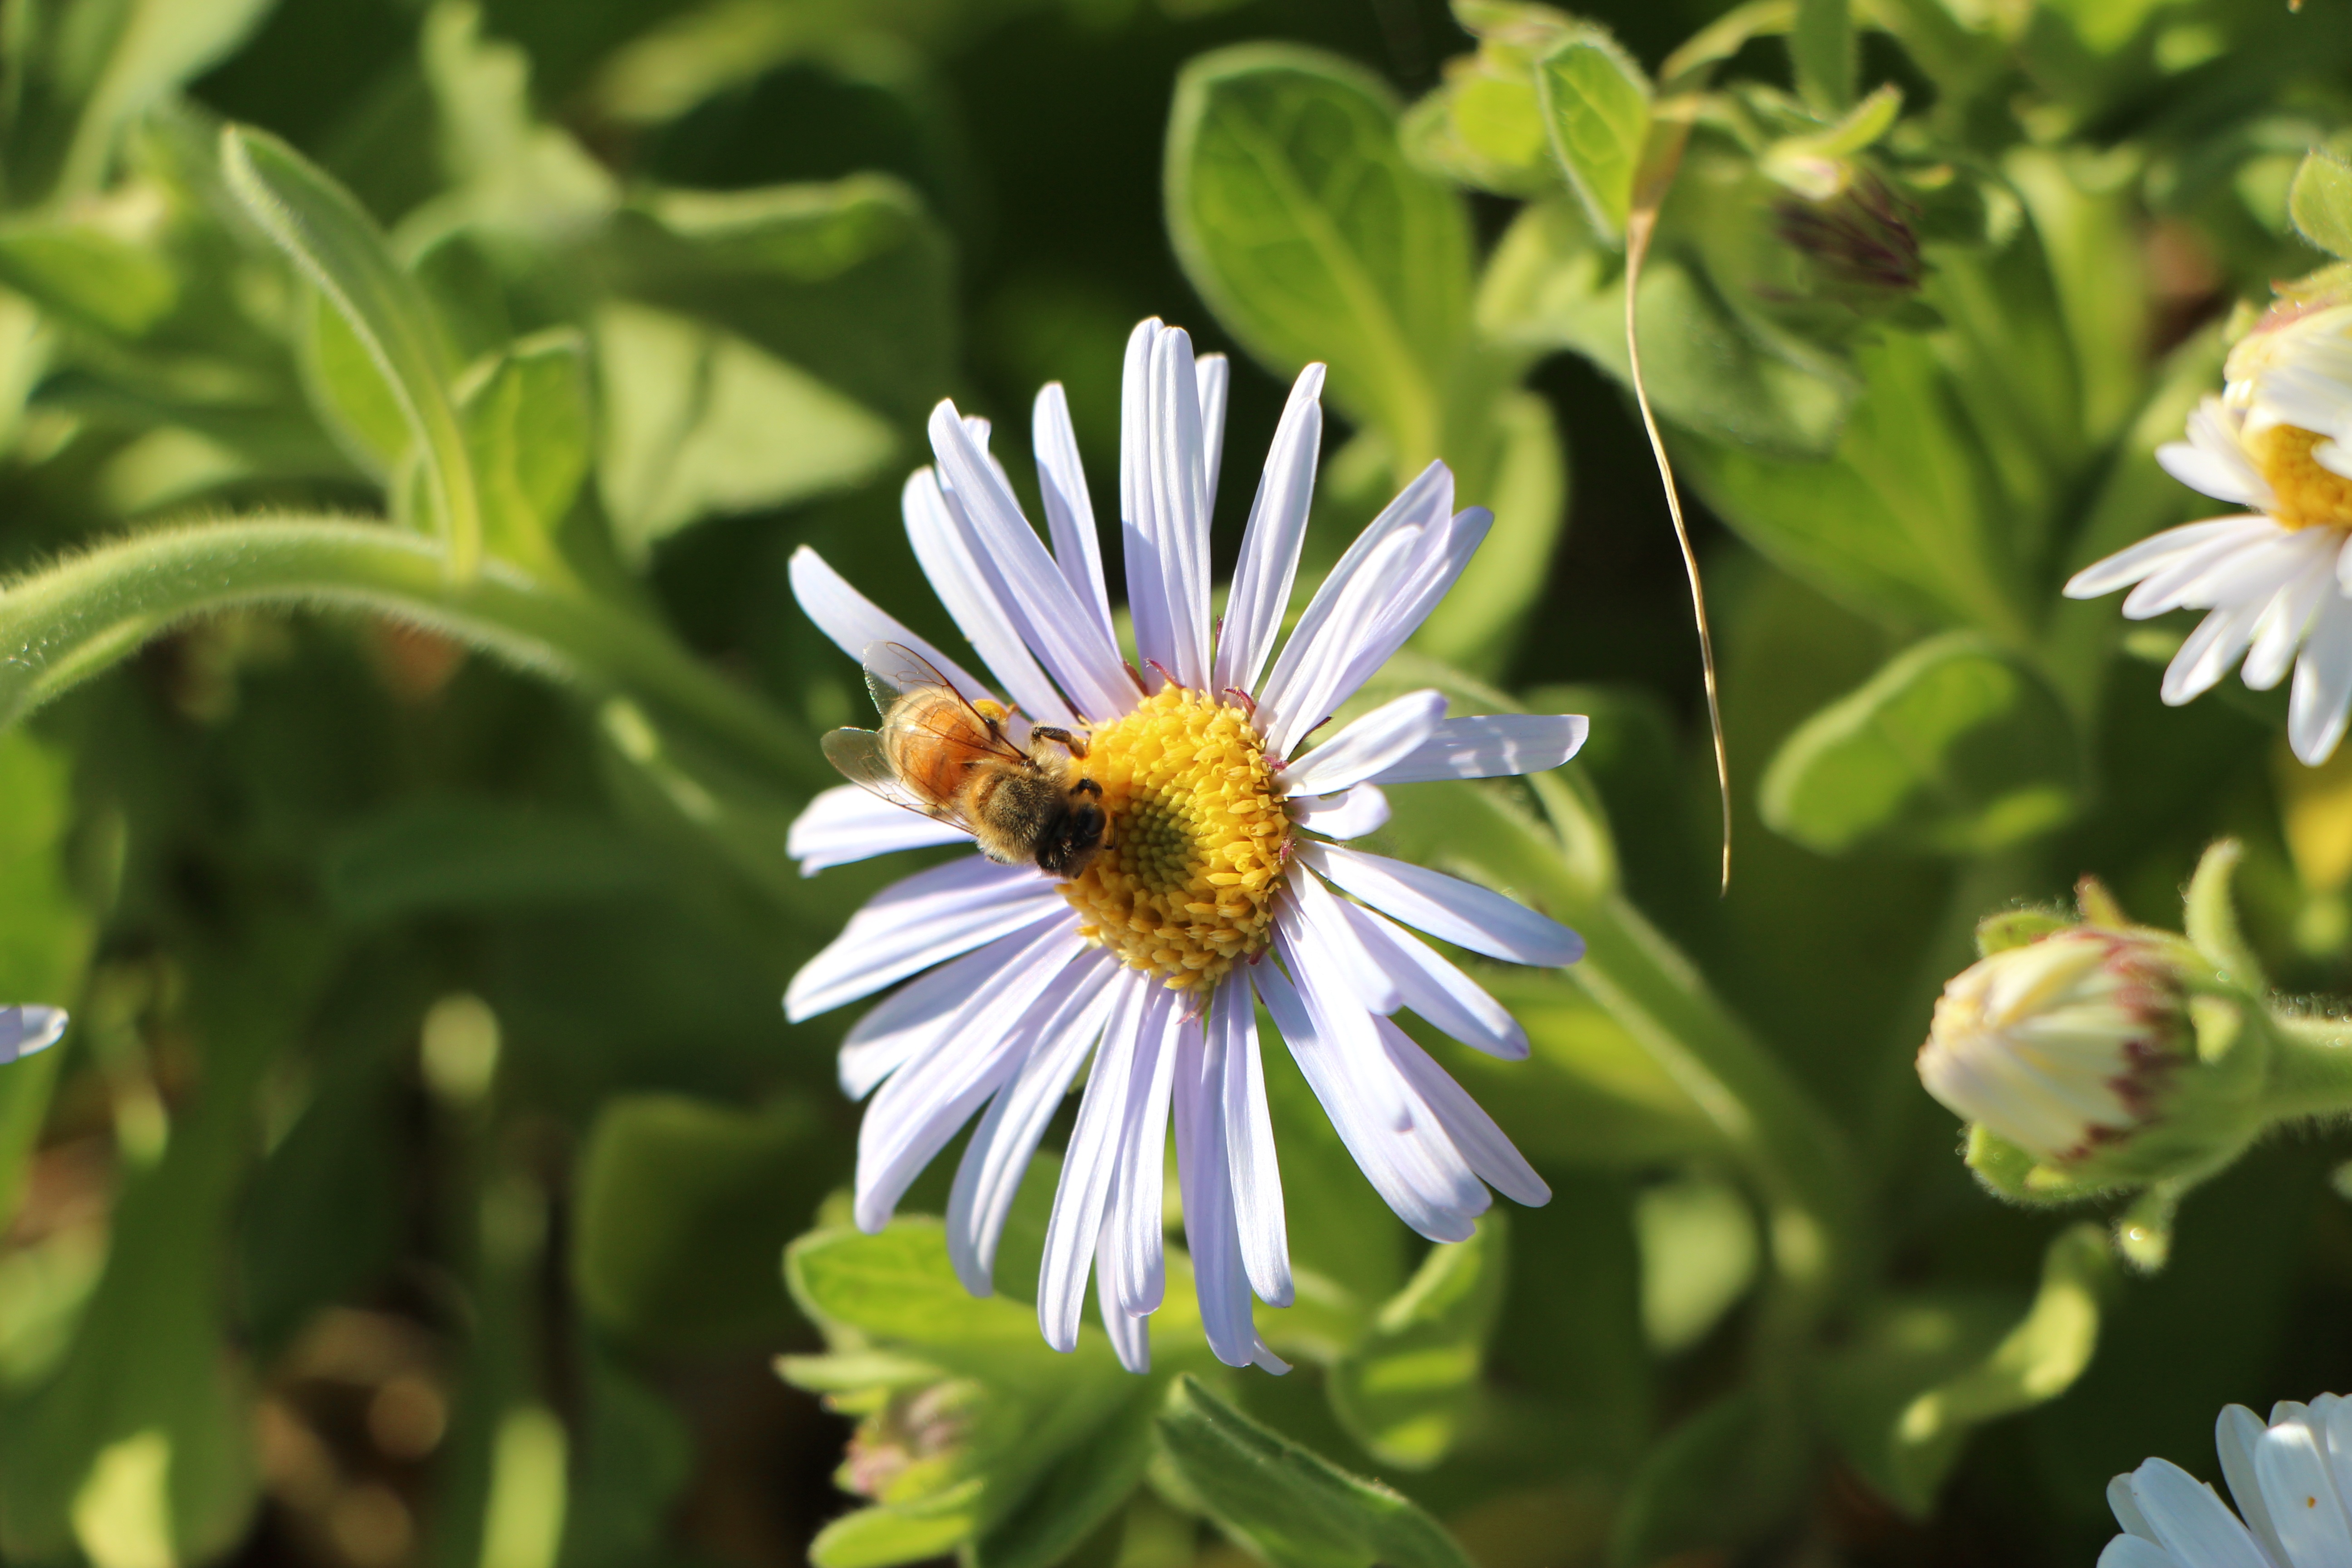
nature, blossom, plant, meadow, flower, petal, daisy, autumn, botany, flora, wildflower, flowers, aster, bee, insects, macro photography, flowering plant, daisy family, land plant